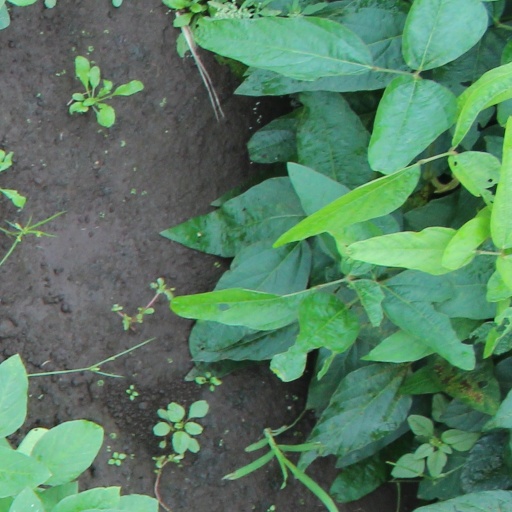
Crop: soybean